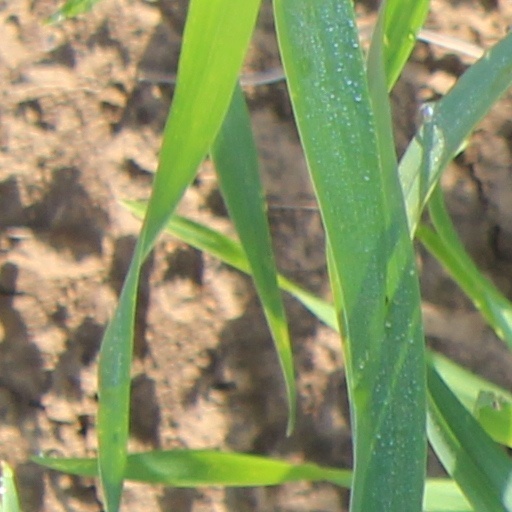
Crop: wheat